Ares (wrestler)

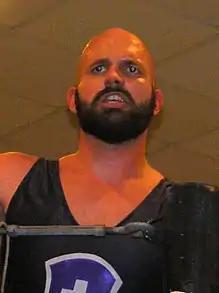
Ares in 2010

Marco Jaggi (born January 12, 1980) is a Swiss professional wrestler and wrestling trainer, known by his ring name Ares (or Are$), who primarily competes in European and American independent promotions. For much of his career, Jaggi teamed with Claudio Castagnoli and Marc Roudin as part of Swiss Money Holding. One of the top tag teams in Europe during the 2000s, the trio won titles in Germany, France, the United Kingdom and their native Switzerland. Under the Freebird Rule, Jaggi held the IPW:UK Tag Team Championship with Castagnoli and Roudin for a record 12 months.